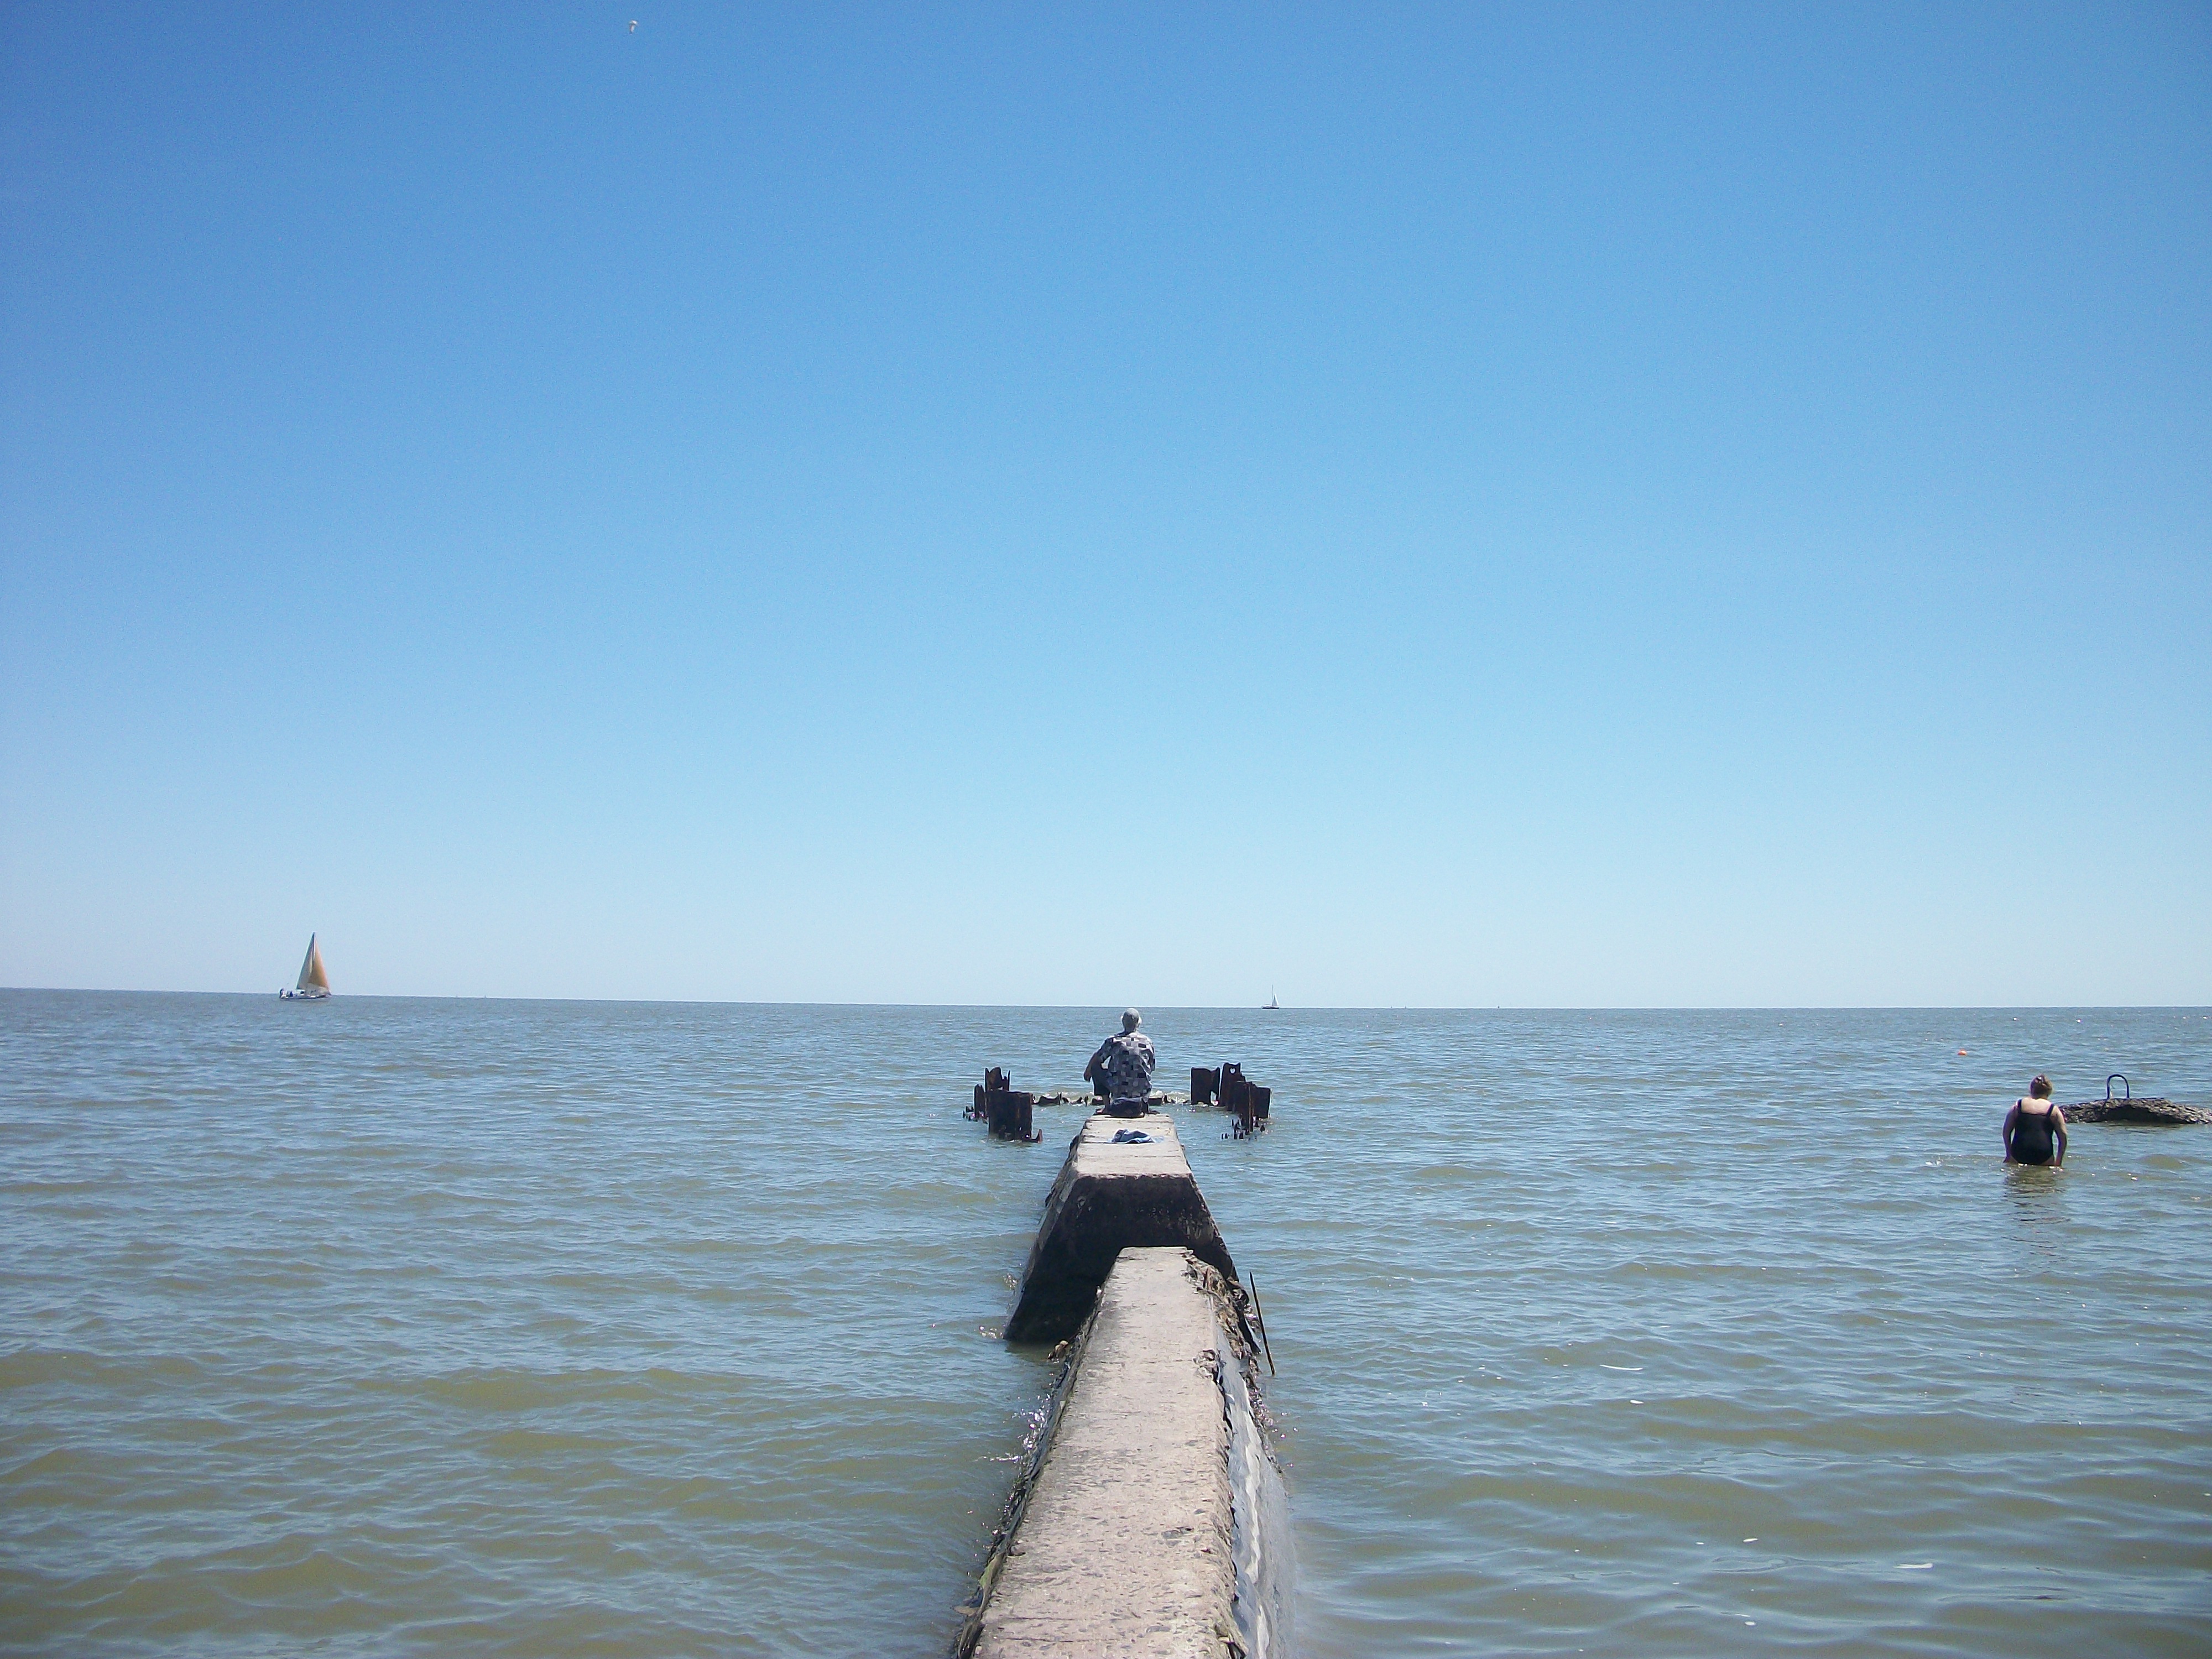
old men, sea, summer, see, sky, water, horizon, ocean, waterway, calm, coastal and oceanic landforms, shore, coast, lake, vacation, beach, pier, recreation, boat, river, breakwater, boating, cloud, dock, inlet, wave